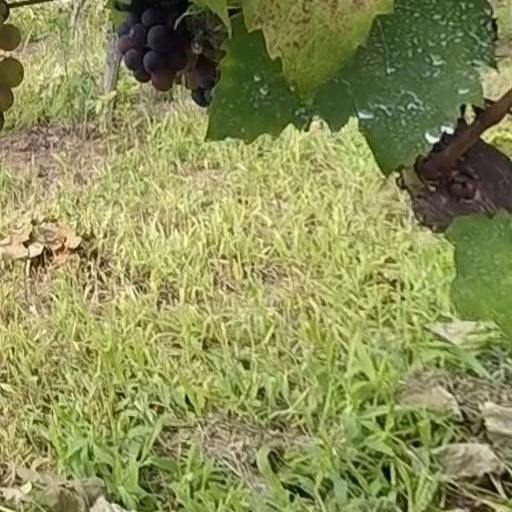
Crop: grape